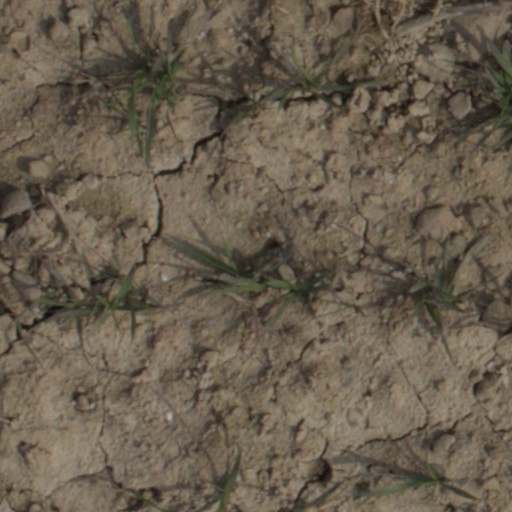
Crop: wheat